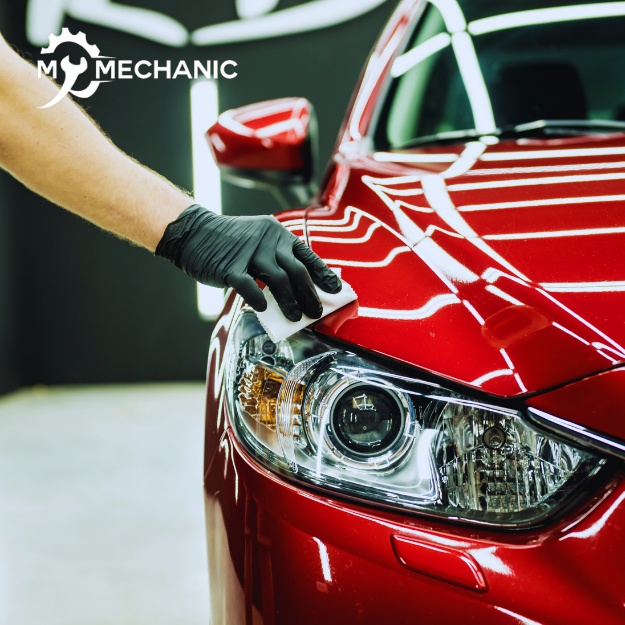
Volkswagen Cross Touran Ceramic Coating Product for Quote
Services Included: ✅ Complete Paint Correction?? ✅ 2 Layers of Coating? ✅ Safely removal of Minor Scratches? ✅ ? Deep All Round Spa ✅ Exterior Car Wash
Brand: My Mechanic
Category: Services > Automotive Services